History of Nankai University

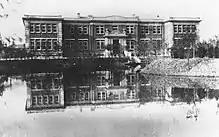
Li Chun donated Xiushan Hall, which was destroyed by Japanese bombing (completed in 1924)

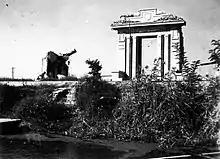
Ruins of Xiushan Hall, home to the Nankai Institute of Economics, after being bombed

In 1920, Li Zusen donated 30,000 silver dollars to Nankai University, establishing the mining department and purchasing over 700 acres of land. In 1921, the university division was officially renamed "Tianjin Private Nankai University." On September 12, 1921, Liang Qichao was invited to lecture on "Chinese Historical Research Methods" at Nankai University, attracting teachers and students from various schools in Tianjin to attend. Subsequently, Liang Qichao proposed establishing an Institute of Oriental Culture at Nankai University to primarily study Confucian and Mencian thought and Song Dynasty Neo-Confucianism. This proposal received support from Yan Xiu and Zhang Boling, but it was ultimately abandoned due to a lack of response. In 1922, the Rockefeller Foundation inspected Nankai University and, after attending Mr. Qiu Zongyue's qualitative analysis class, decided to donate a science building. Yuan Shuzhi also contributed to the construction, and the building was completed the following year and named "Siyuan Hall." In 1924, Nankai University experienced the "Reincarnation Education" incident. Nankai University student Ning Encheng published an article titled "Reincarnation Education" in the Nankai Weekly, arguing that contemporary education had fallen into an inescapable cycle that could not save the country and that students' learning could not serve society. The article caused tension between students and faculty, but tensions gradually eased with Zhang Boling's careful handling. Zhang began to reflect on the drawbacks of emulating Western education systems. Soon after, the Nankai University Academic Affairs Council decided that, except for English classes, all courses would be taught in Mandarin. In 1926, the mining department was dissolved, and Wu Dayou and other students were transferred to the science department to continue their studies. In February 1927, Lu Muzhai funded the construction of the Nankai University Library, which was named Muzhai Library upon completion. In September 1927, on the initiative of He Lian and with the support of President Zhang Boling, the Nankai University Social and Economic Research Committee was established in Xiushan Hall as an independent research institution not affiliated with any department. In October of the same year, the Nankai University Manchuria and Mongolia Research Association was founded. In 1928, Zhang Boling, chairing the school's fundraising committee, formulated the "Nankai University Development Plan," which proposed the educational mission of "Knowing China and Serving China", and aimed to solve China's problems with the academic background of Chinese history and society. In 1929, Nankai University restructured its departments into schools, establishing the School of Liberal Arts, School of Science, School of Business, and the pre-medical program, with a total of 13 departments. In September of the same year, history professor Jiang Tingfu, economics professor Xiao Qiu, and botany professor Li Jitong, all American-educated faculty, were recruited by Luo Jialun to teach at Tsinghua University due to its better financial conditions.